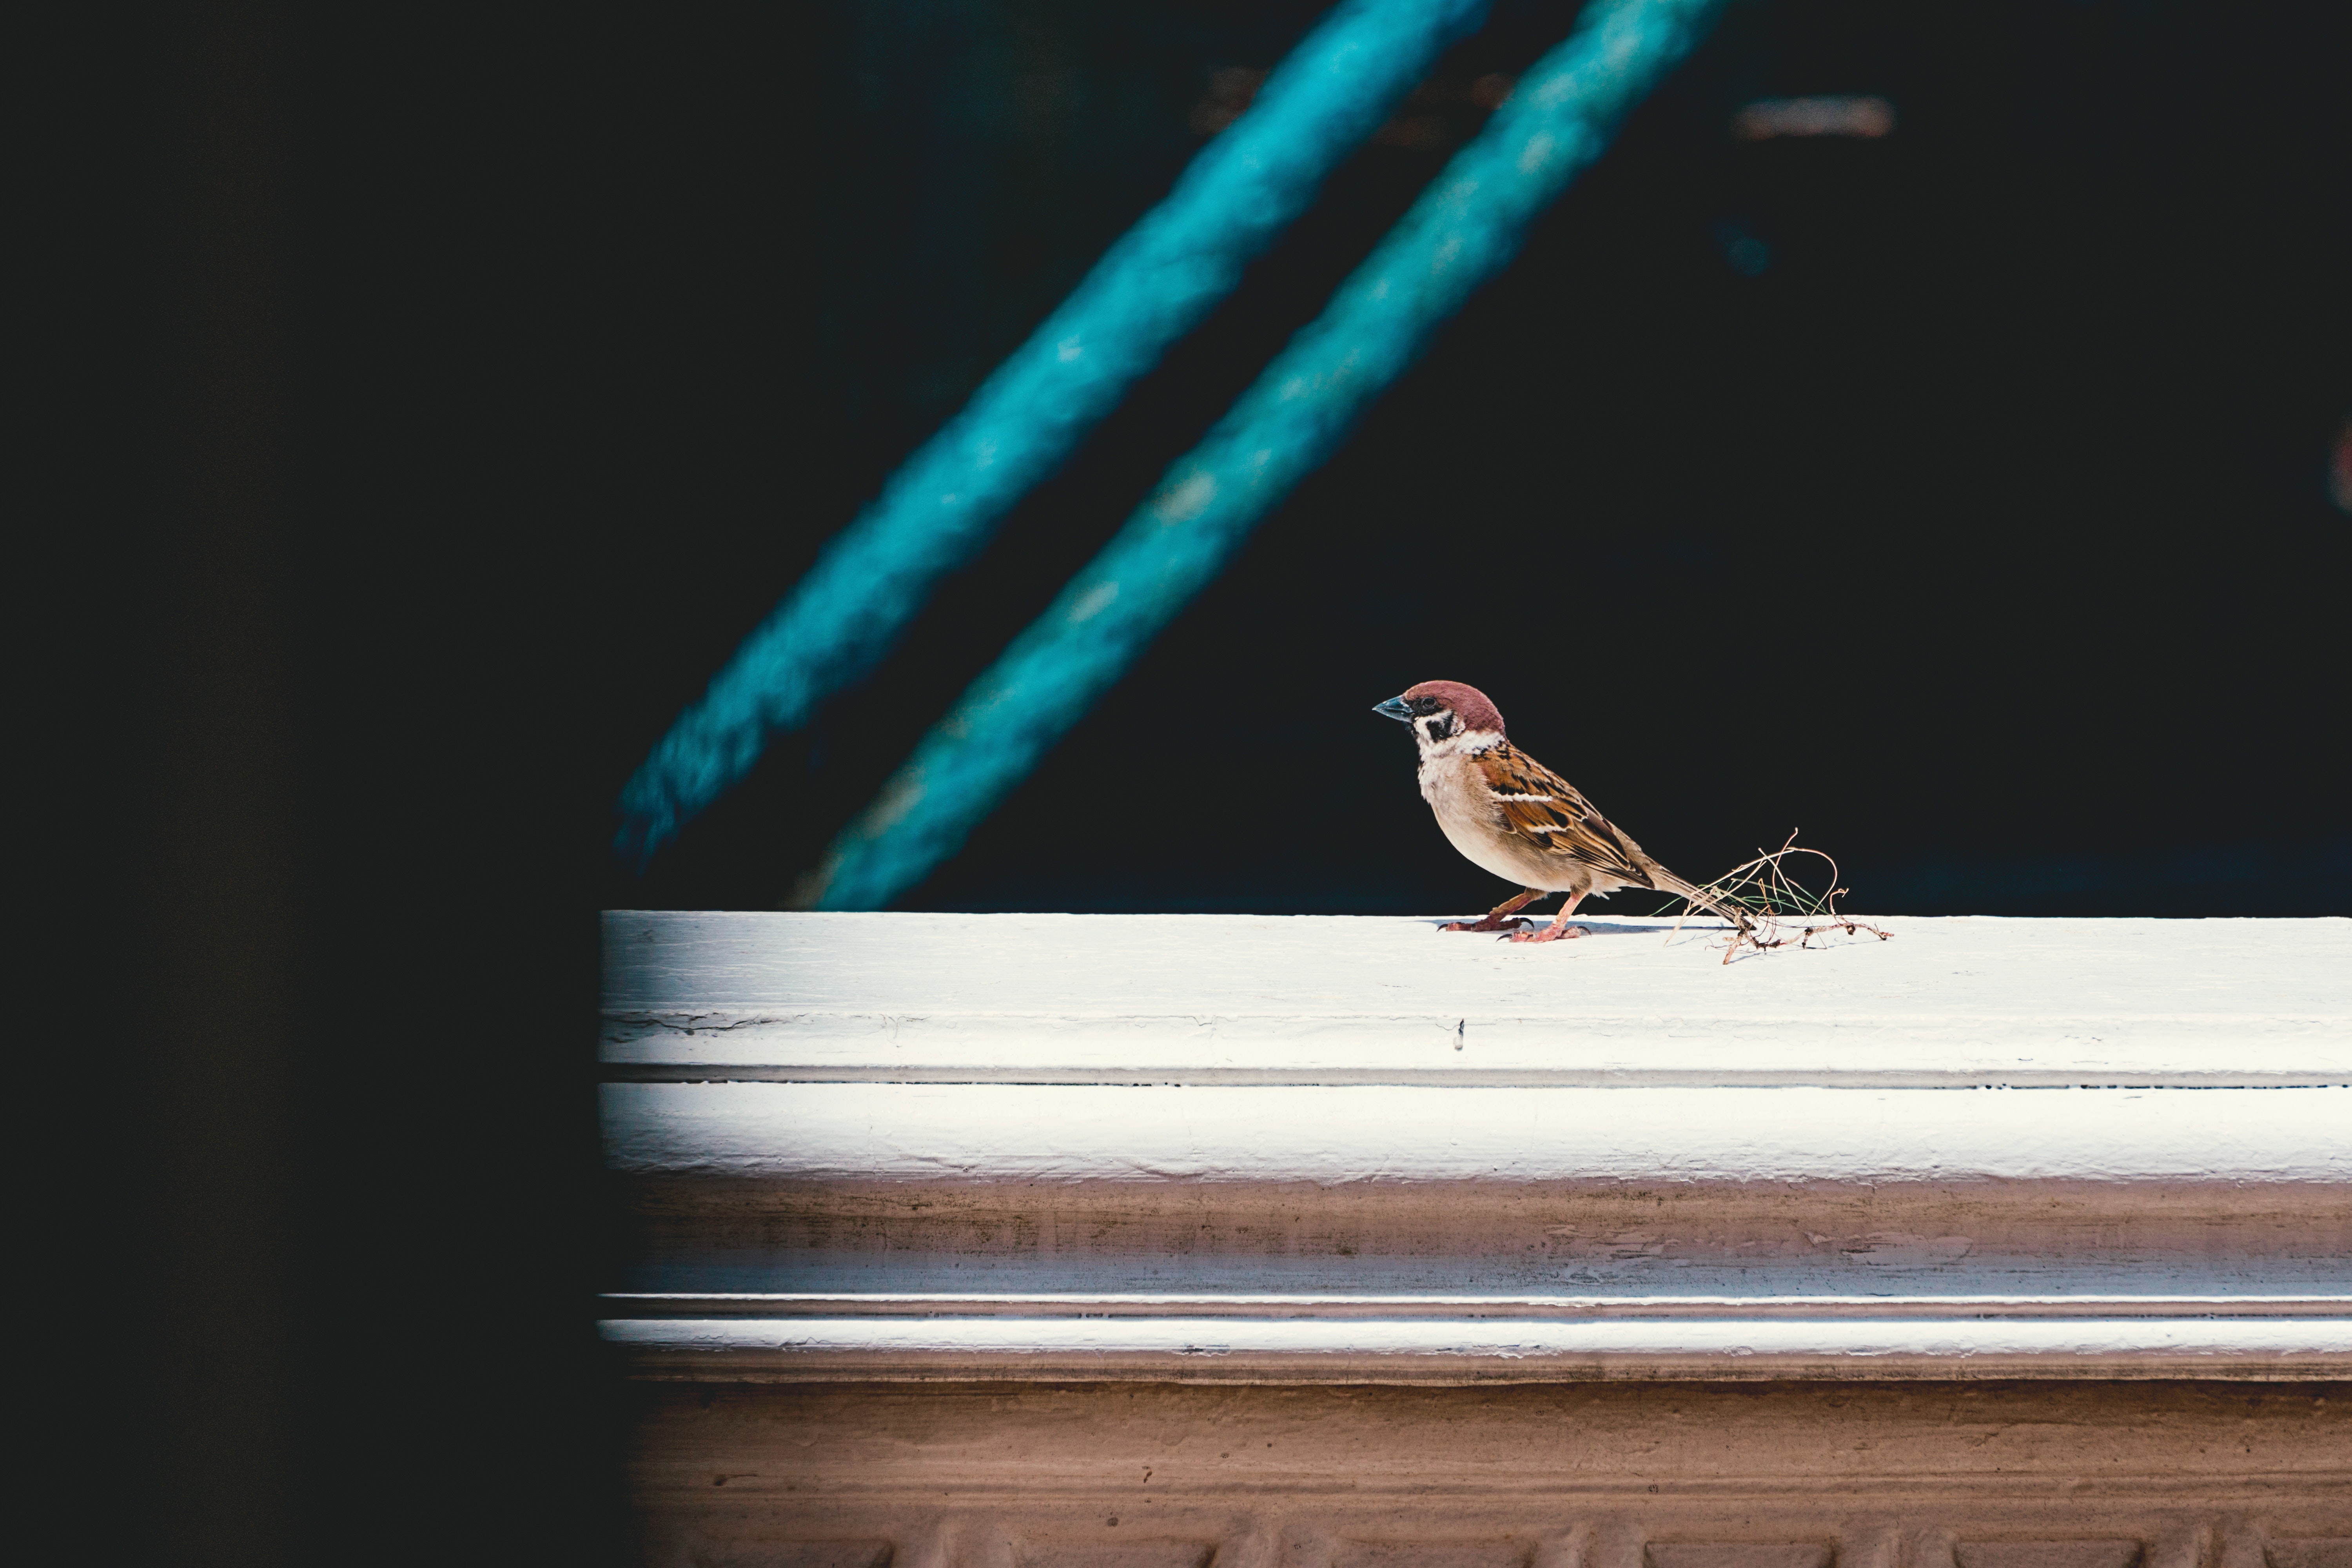
bird, sparrow, beak, finch, perching bird, songbird, house sparrow, wildlife, adaptation, feather, photography, song sparrow, house finch, still life photography, lark, wren